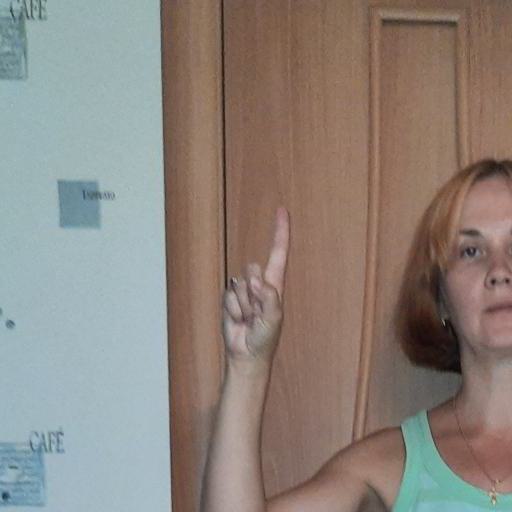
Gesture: one